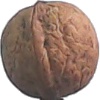
Label: Walnut 1